All the Rage (novel)

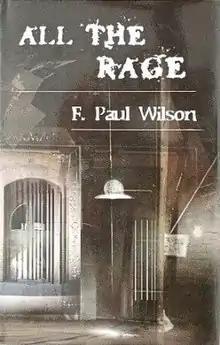
First edition

All The Rage is the fourth volume in a series of Repairman Jack books written by American author F. Paul Wilson. The book was first published by Gauntlet Press in a signed limited first edition (July 2000) then later as a trade hardcover from Forge (November 2000) and as a mass market paperback from Forge (September 2000).